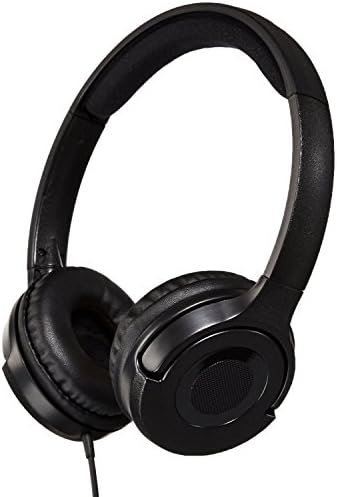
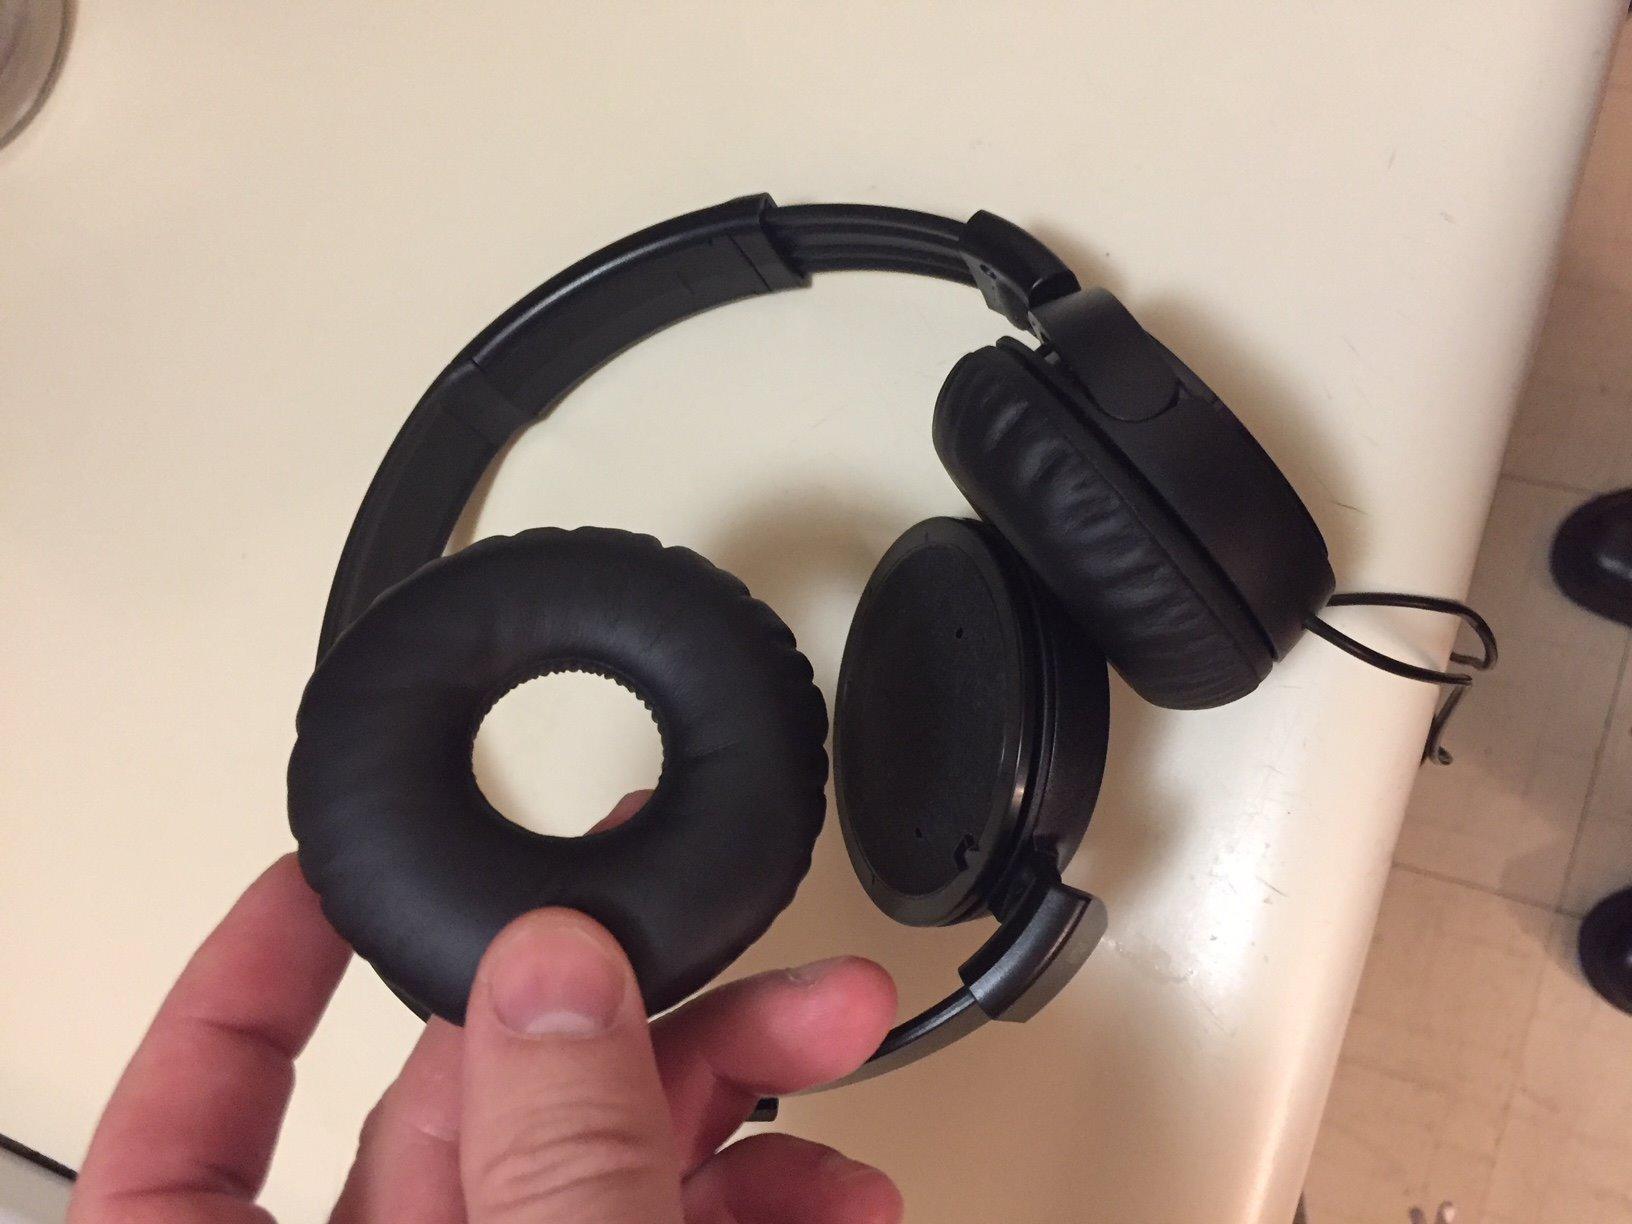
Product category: headphones
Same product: no